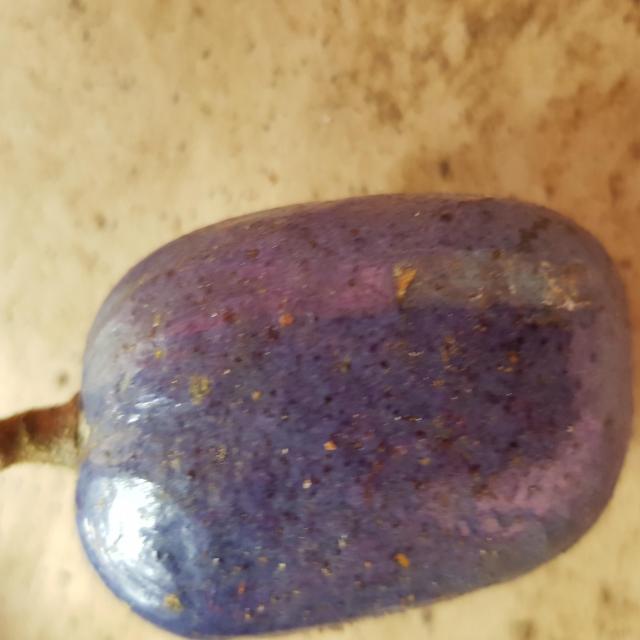
Plum grade: unaffected